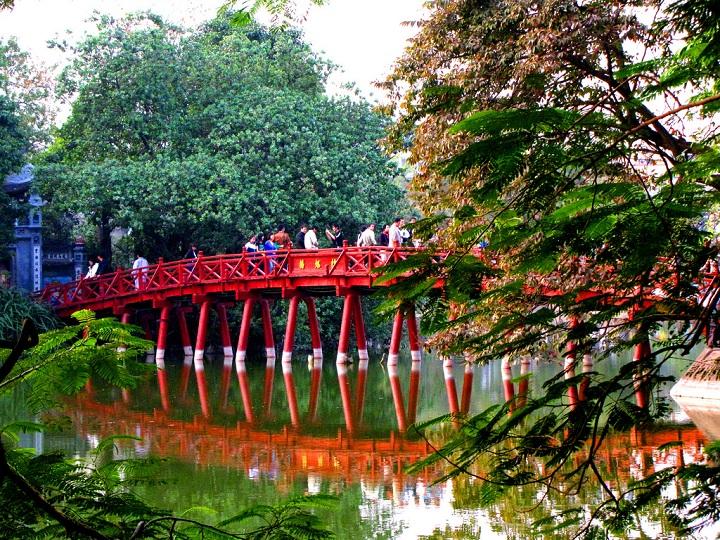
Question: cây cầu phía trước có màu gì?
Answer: cây cầu phía trước có màu đỏ